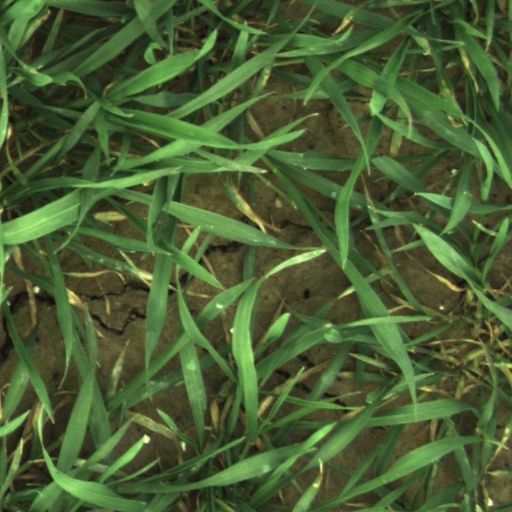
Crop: wheat